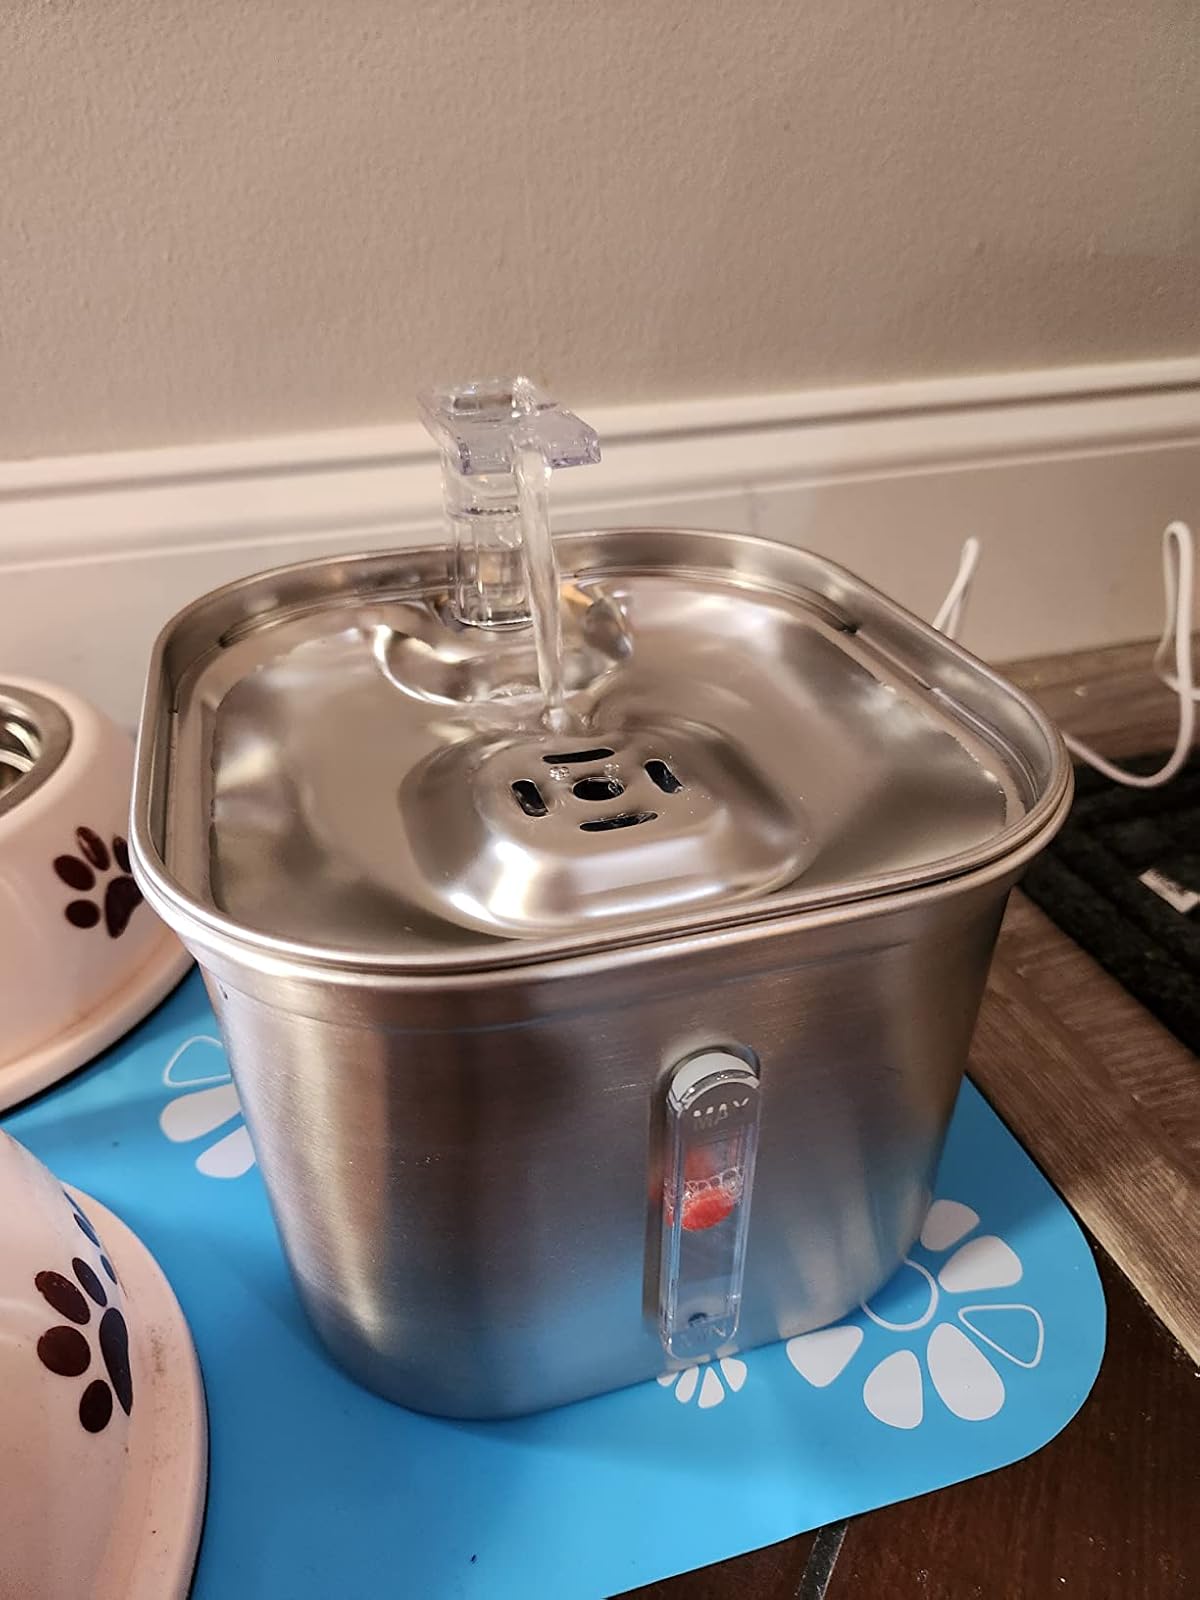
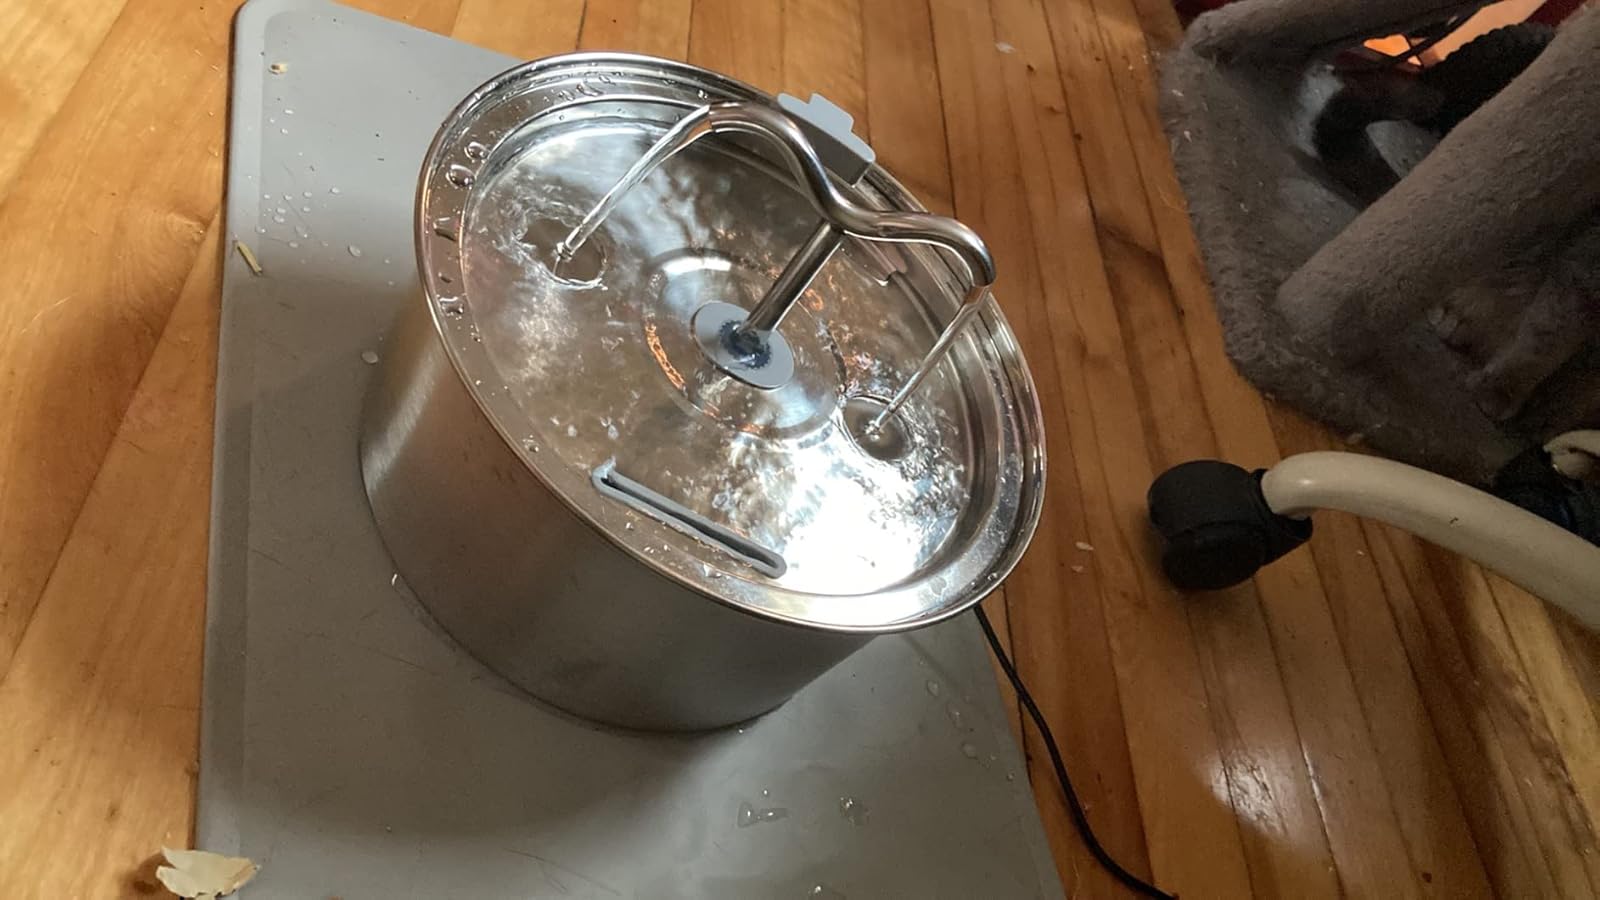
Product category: items_bowl
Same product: no